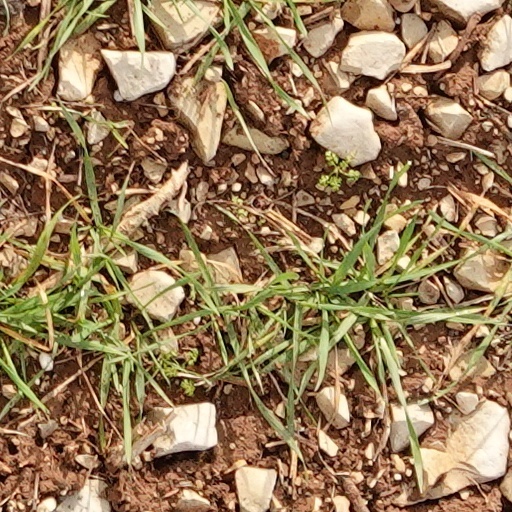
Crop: wheat